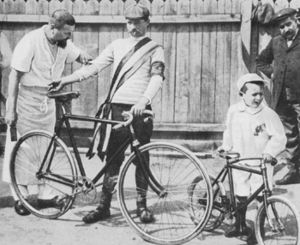
Tour de France / Historie
Maurice Garin, vinderen i 1903.
A black and white photograph of a man holding his bicycle and a little boy with a little bicycle, being looked upon by two other men.
Tour de France er verdens største cykelløb. Det køres hver sommer i Frankrig i juli med start på en lørdag. Det tre uger lange løb betragtes som en af de hårdeste og mest prestigefyldte konkurrencer inden for cykling og sport generelt.